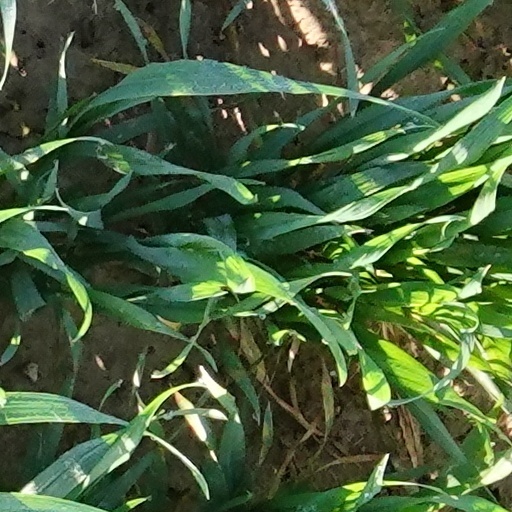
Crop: wheat